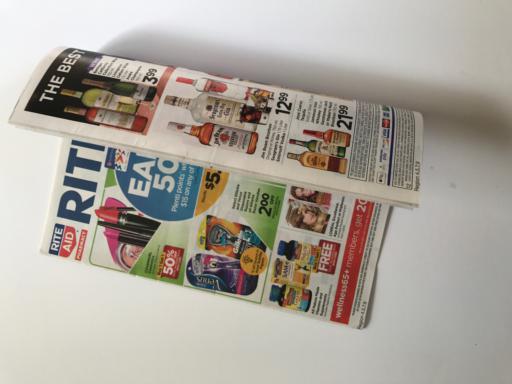
Label: paper